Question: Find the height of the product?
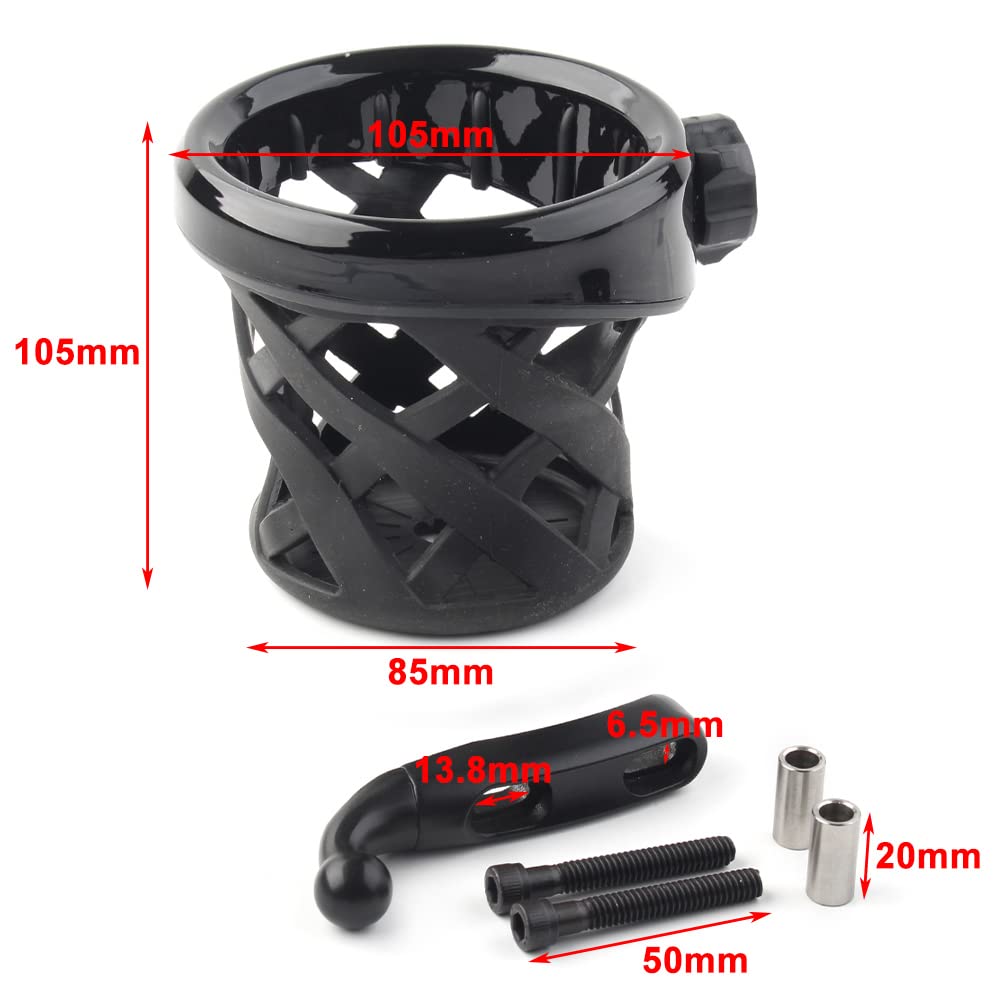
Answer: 105.0 millimetre